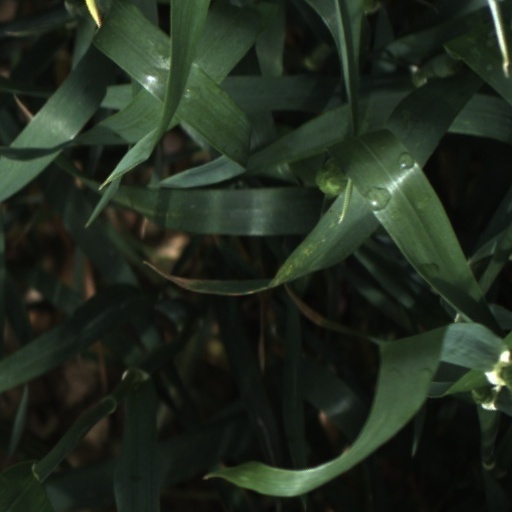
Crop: wheat